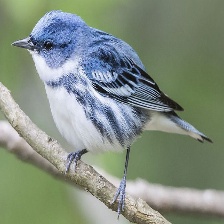
Species: CERULEAN WARBLER
Scientific name: SETOPHAGA CERULEA